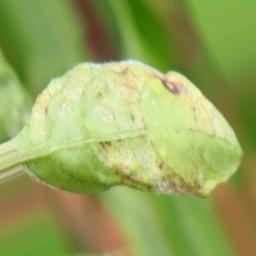
Label: powdery mildew